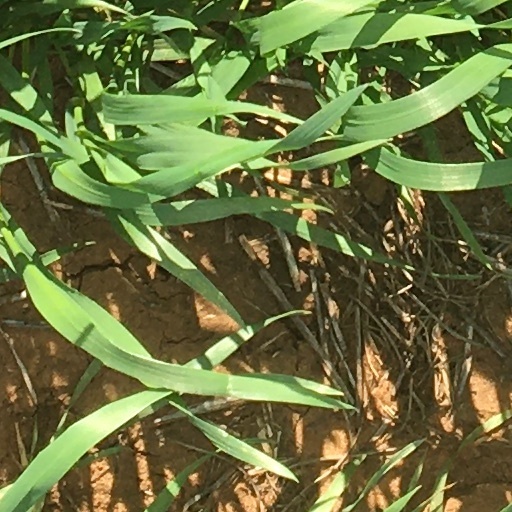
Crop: wheat